Yūto Nagatomo

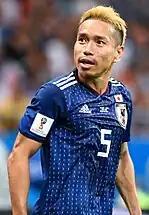
Nagatomo during the 2018 FIFA World Cup Round of 16 match between Belgium and Japan on 2 July 2018.

Nagatomo earned his first international cap for Japan on 24 May 2008 in a friendly against Ivory Coast. His first international goal was scored in a friendly against Syria held on 13 November 2008. Nagatomo was also a member of the Japan U-21 team for the 2008 Summer Olympics.